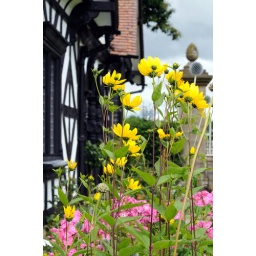
Bright flowers in the garden of a traditional half timbered black and white cottage